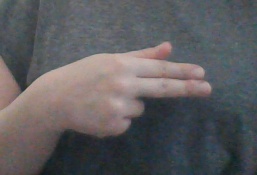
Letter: ghain